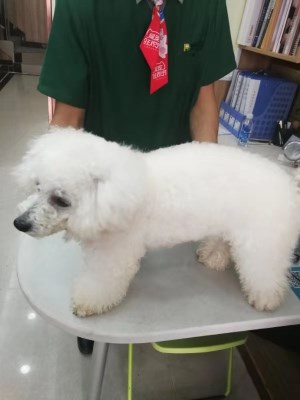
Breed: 3083-n000117-Bichon_Frise